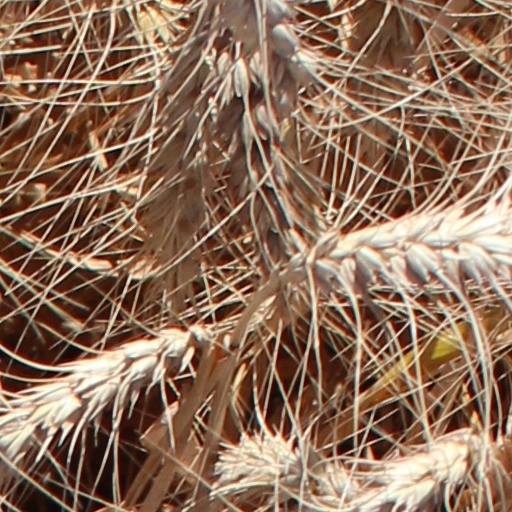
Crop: wheat